Corn Riots

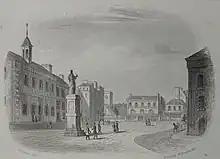
The Royal Court building, "La Cohue", in a painting of the Royal Square, dated 1852

On 28 September 1771, between four and five hundred people from the northern parishes marched from Trinity into town, led by Thomas Gruchy. In town, they marked to the Royal Court building and compelled the Governor and the Court to sign an order of their demands. The Court was sitting as the , a triannual court regarding Seigneurial obligations. In attendance included Lieut-Baliff Lemprière, the Lieutenant Governor and the Jurats. Historian Michael Dun recounts that the revolution was a "remarkably passive affair" and "curiously civilised", as no one was molested or executed by the revolutionaries. The Royal Court received the dissenters politely and the Lemprières played along.